Abdel Fattah el-Sisi

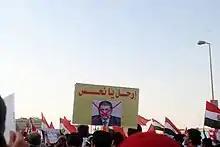
Demonstrations against President Morsi, June 2013

Sisi was appointed as Minister of Defense on 12 August 2012. He remained in office under the new government formed after the deposition of Morsi, and led by Hazem al-Beblawi. He was also appointed Deputy Prime Minister of Egypt. On 27 January 2014, he was promoted to the rank of field marshal.